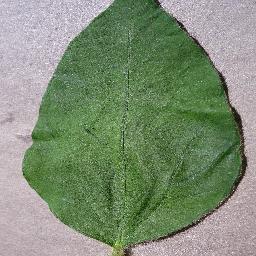
Label: Soybean___healthy